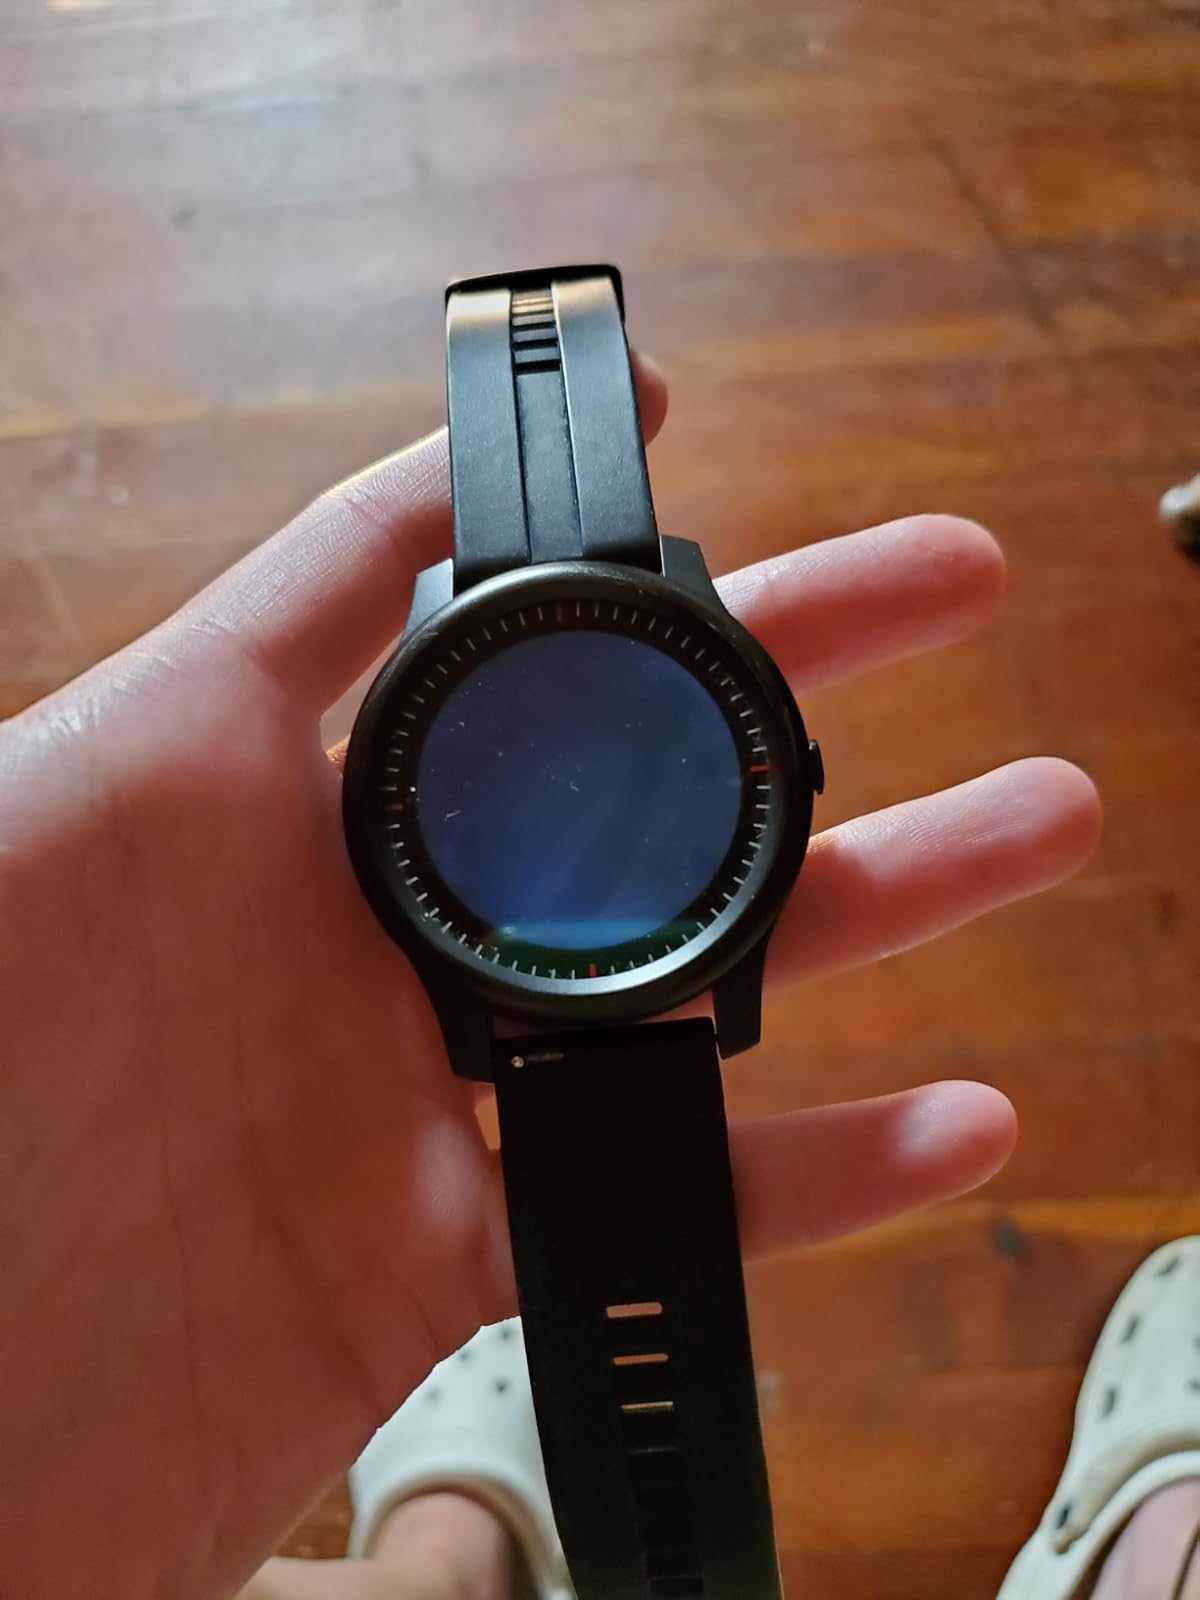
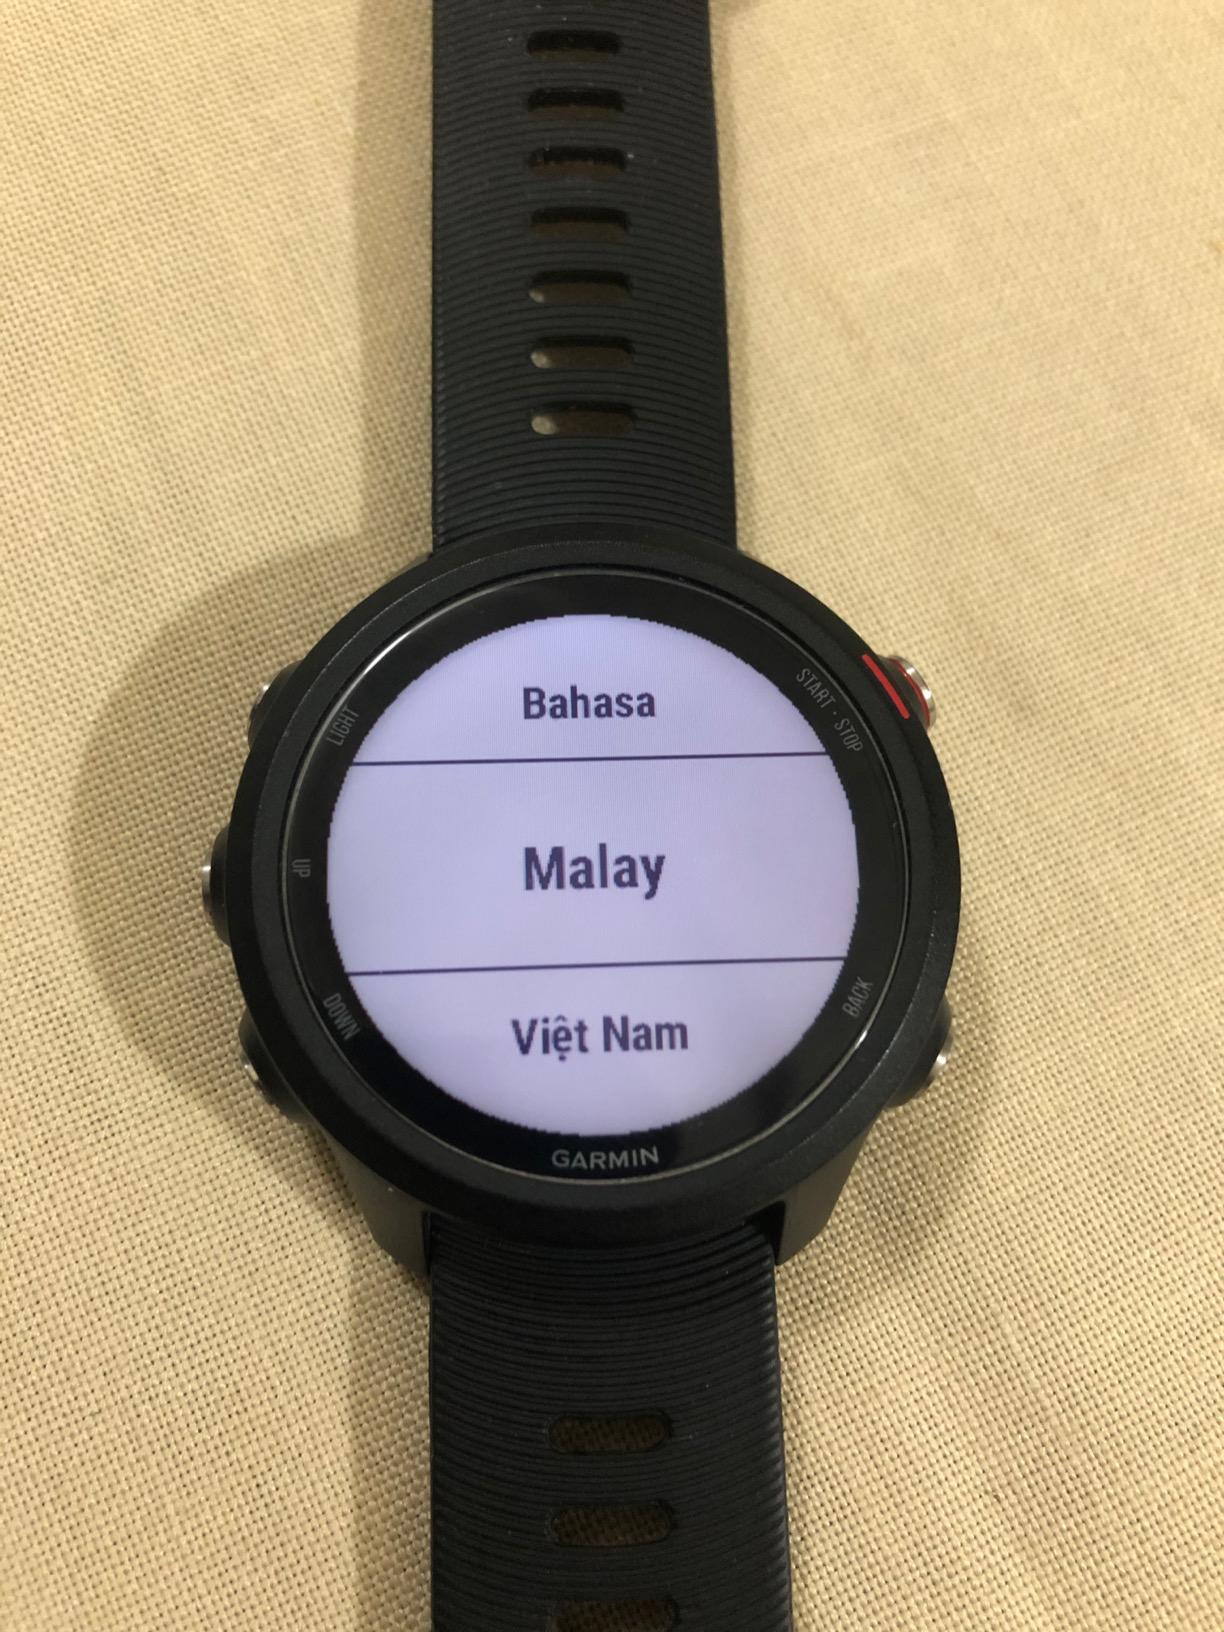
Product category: smartwatch
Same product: no